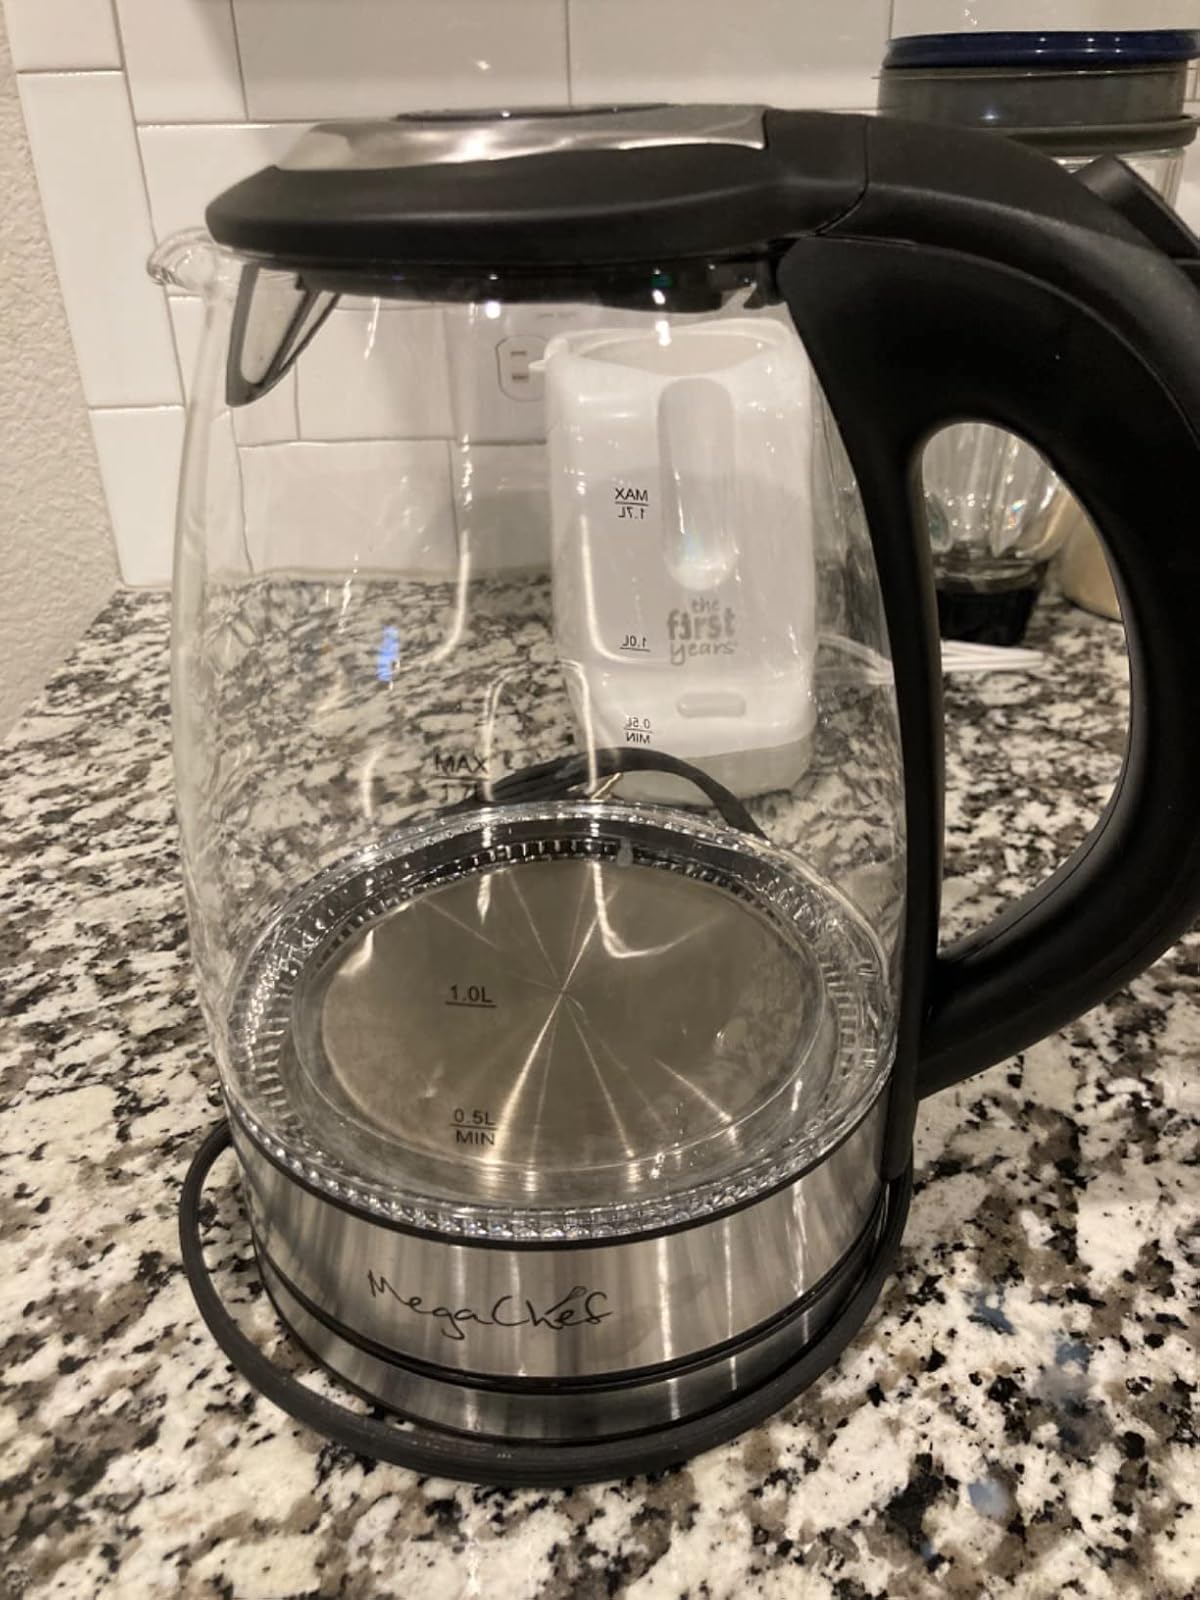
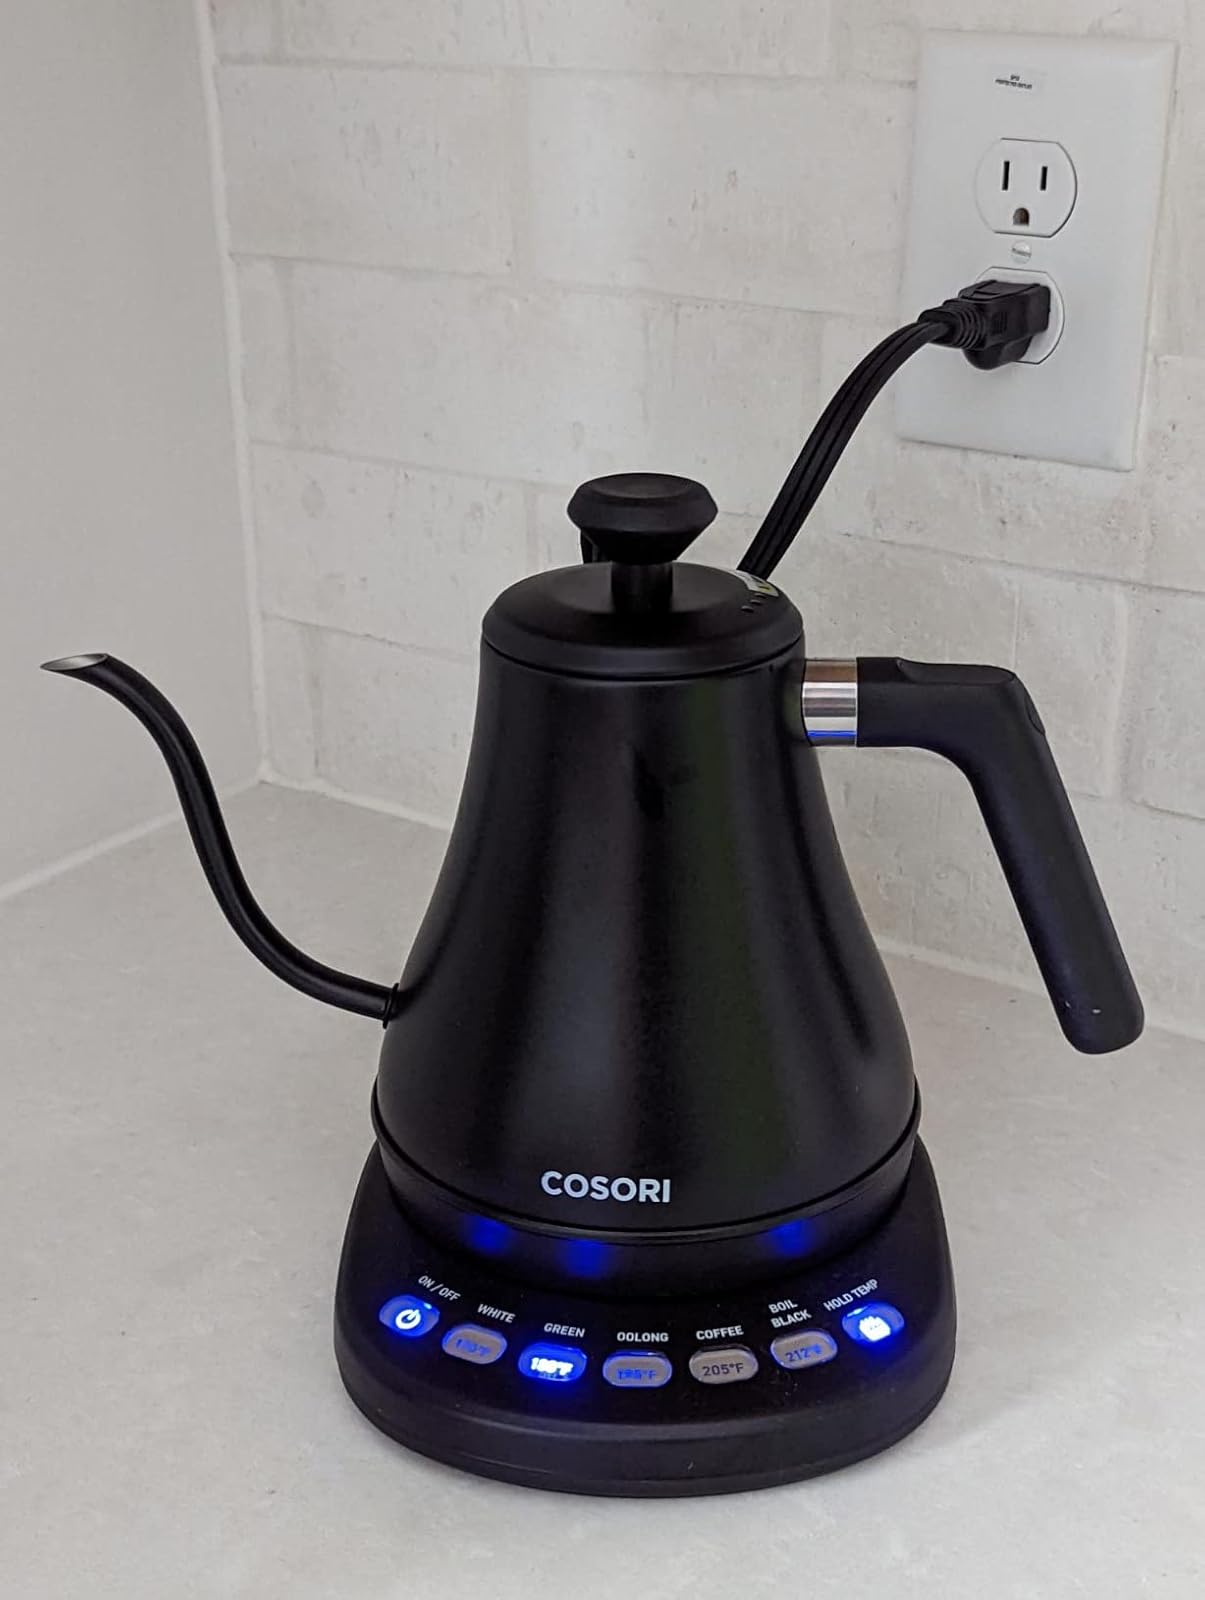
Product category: items_kettle
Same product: no